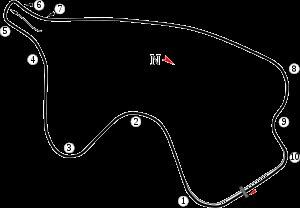
Les 1 000 kilomètres de Mosport 1985, disputées le 11 août 1985 sur le Circuit Mosport Park, ont été la sixième manche du Championnat du monde des voitures de sport 1985.
Le Grand Prix de Mosport est une compétition automobile organisée en Ontario sur le Canadian Tire Motorsport Park de Bowmanville pour des voitures de sport depuis 1975, année où le Grand Prix automobile du Canada n'y fut pas disputé alors qu'il s'y déroulait très régulièrement depuis 1967 -autre année où eut également lieu sur place le Grand Prix moto du Canada.